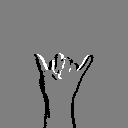
ASL letter: y